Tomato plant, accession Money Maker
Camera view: vertical (180 deg); turntable rotation: 60 degrees
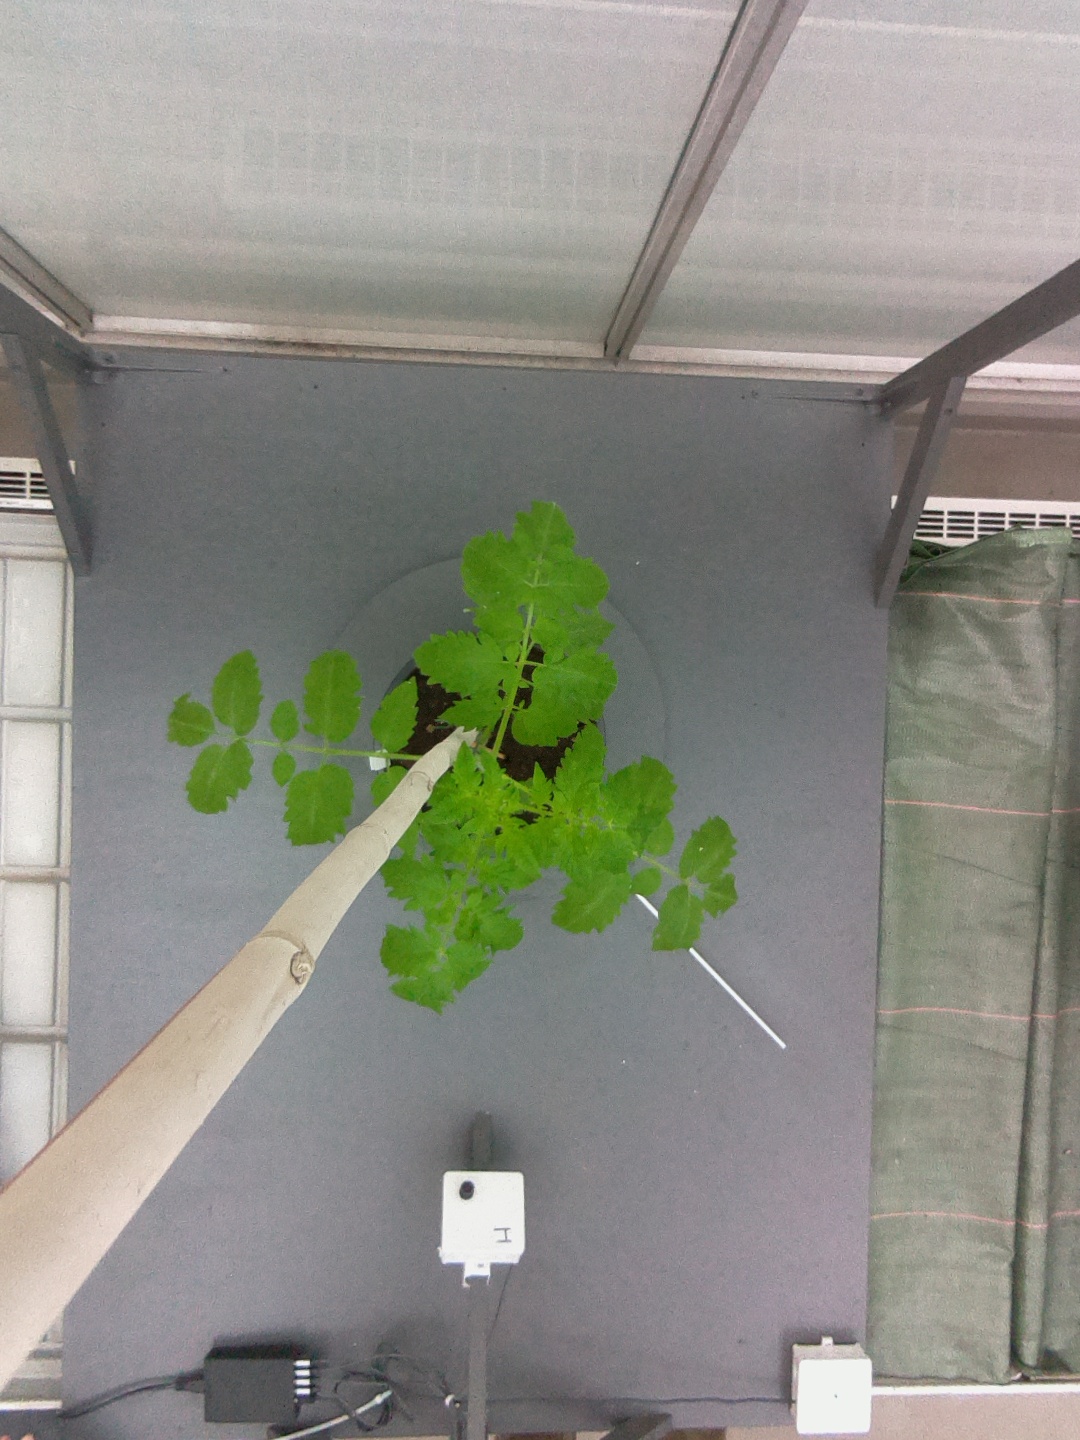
BBCH growth stage 13: 6 of true leaves visible